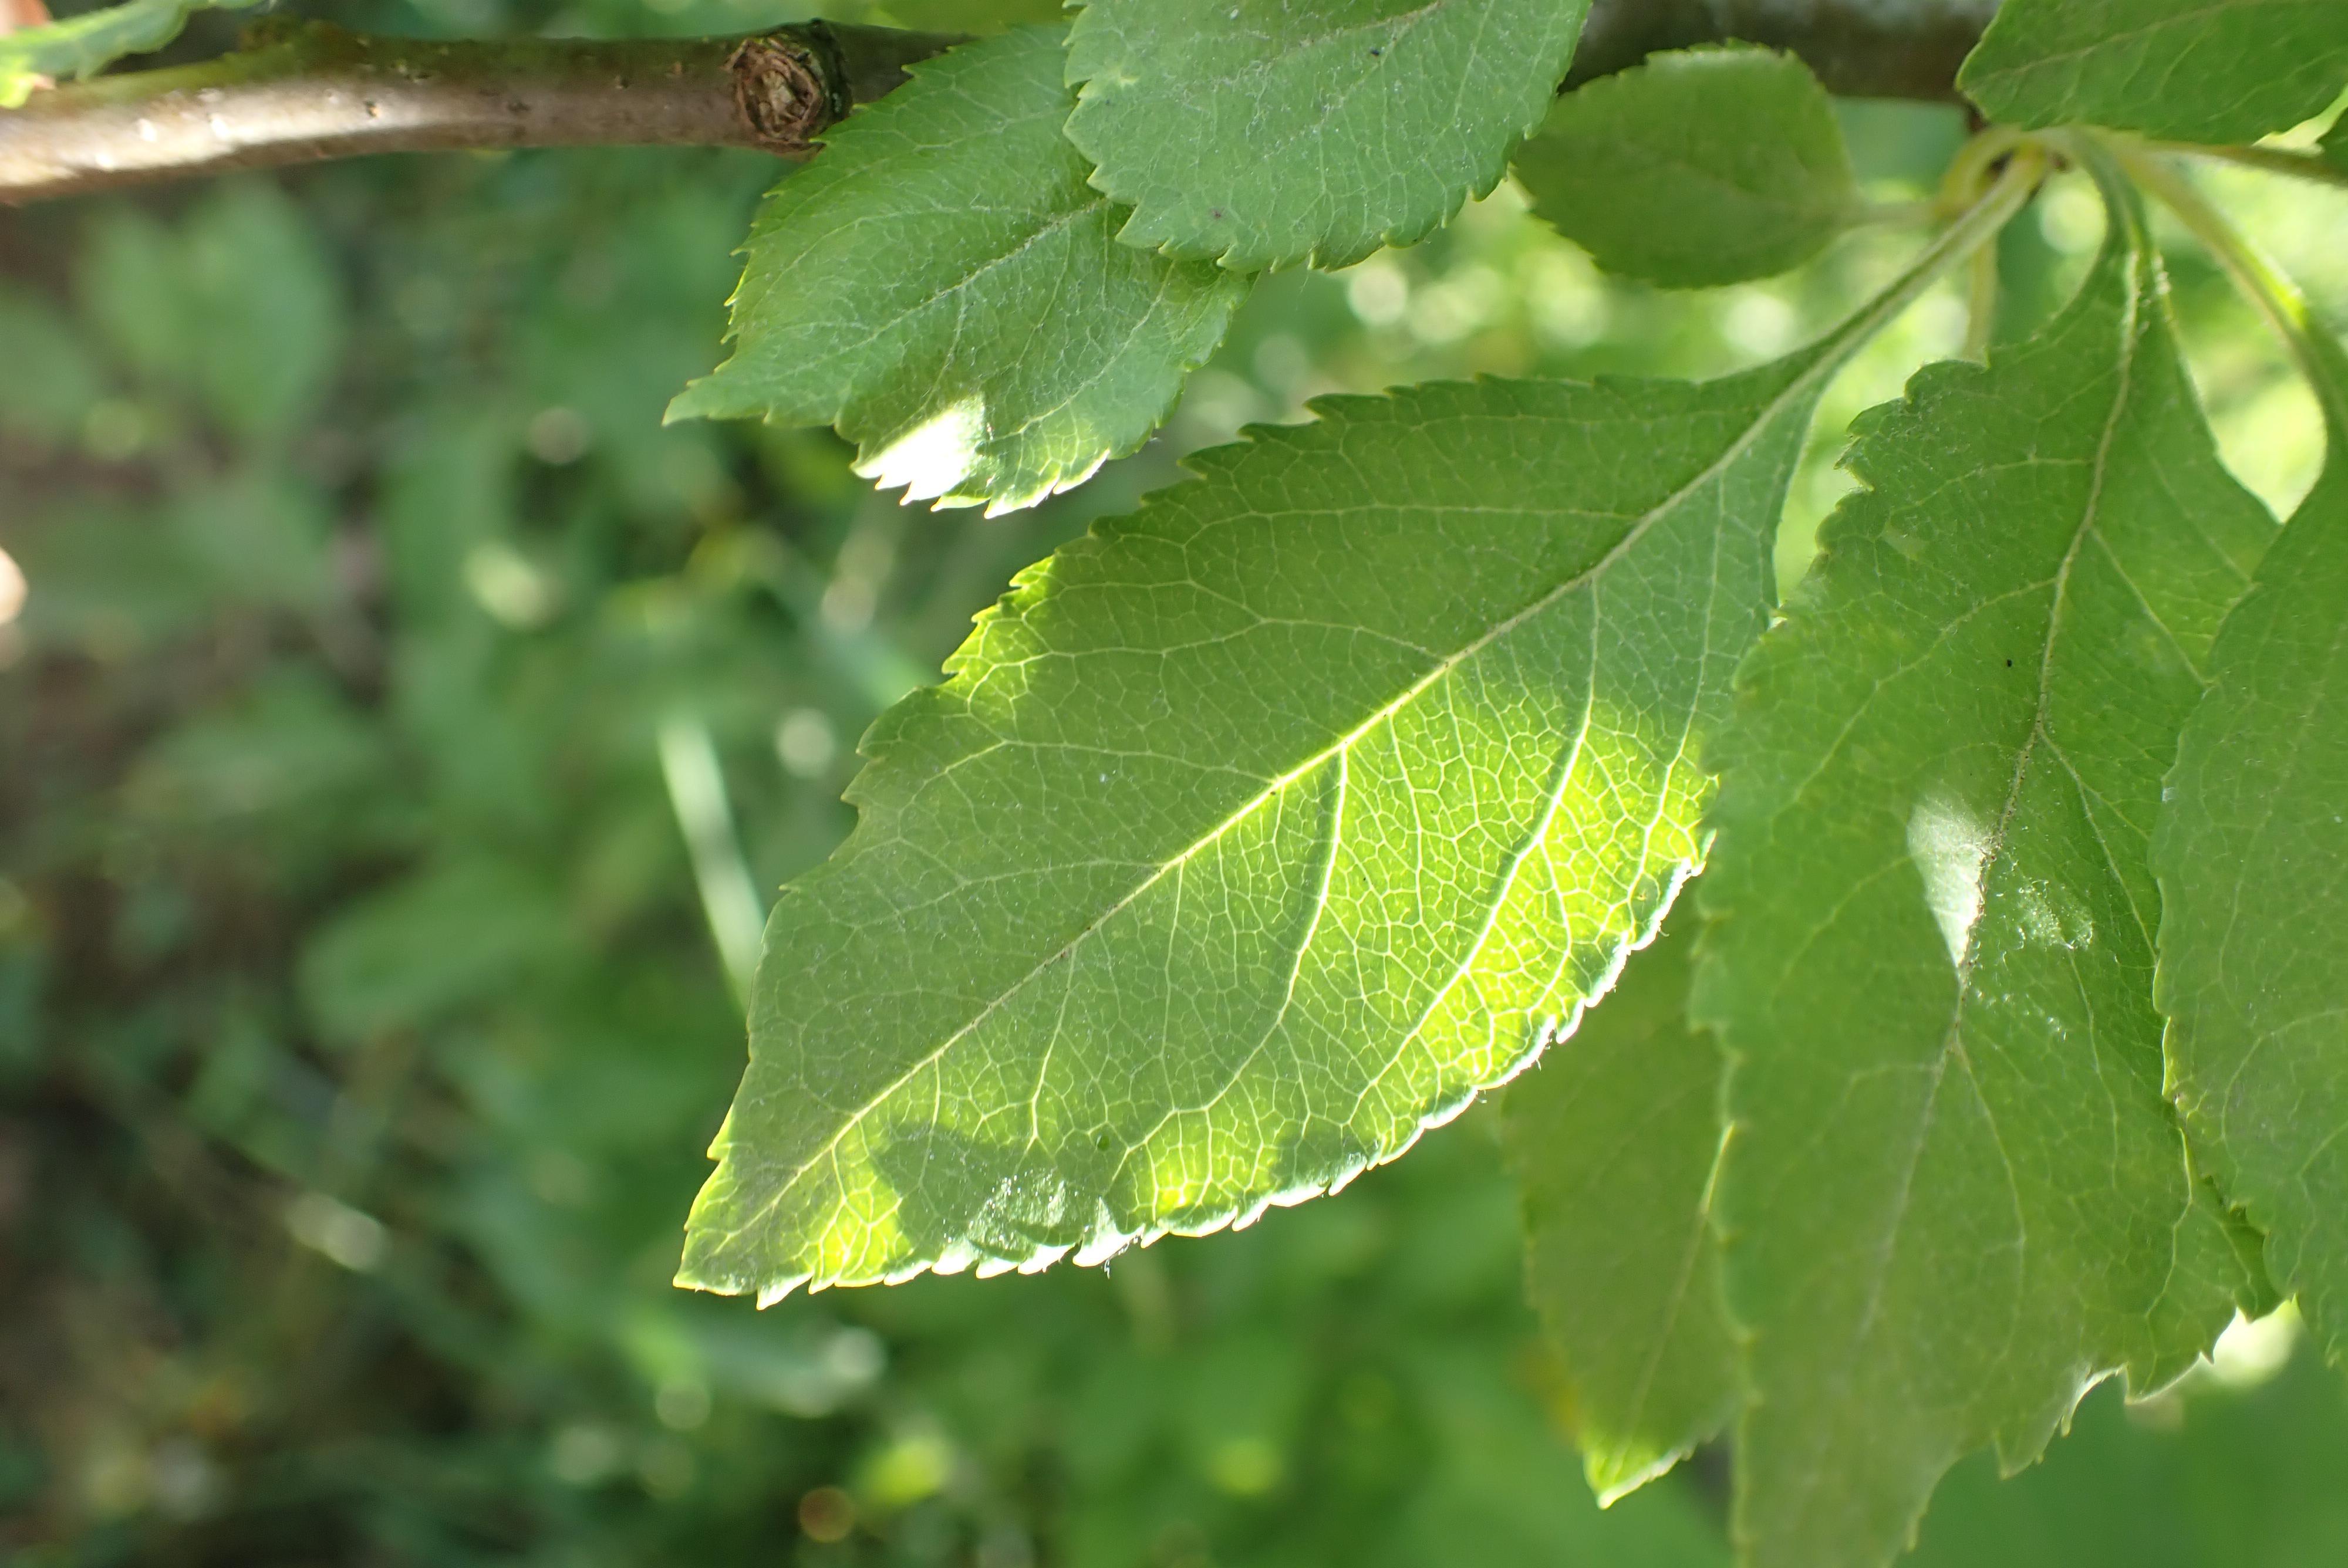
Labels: healthy